Sky position (RA, Dec in degrees): 212.826, 1.433
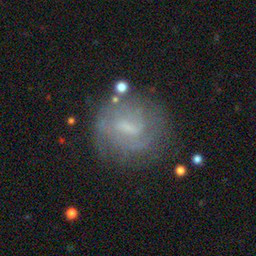
Galaxy morphology: Barred Spiral Galaxies